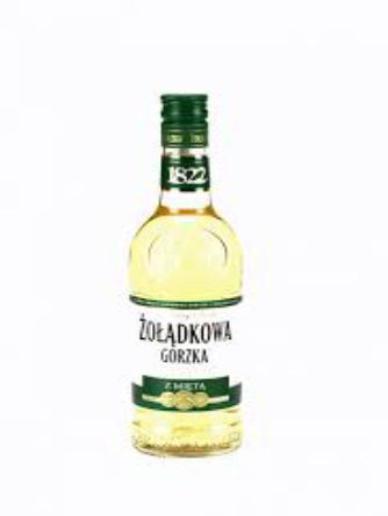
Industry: Food